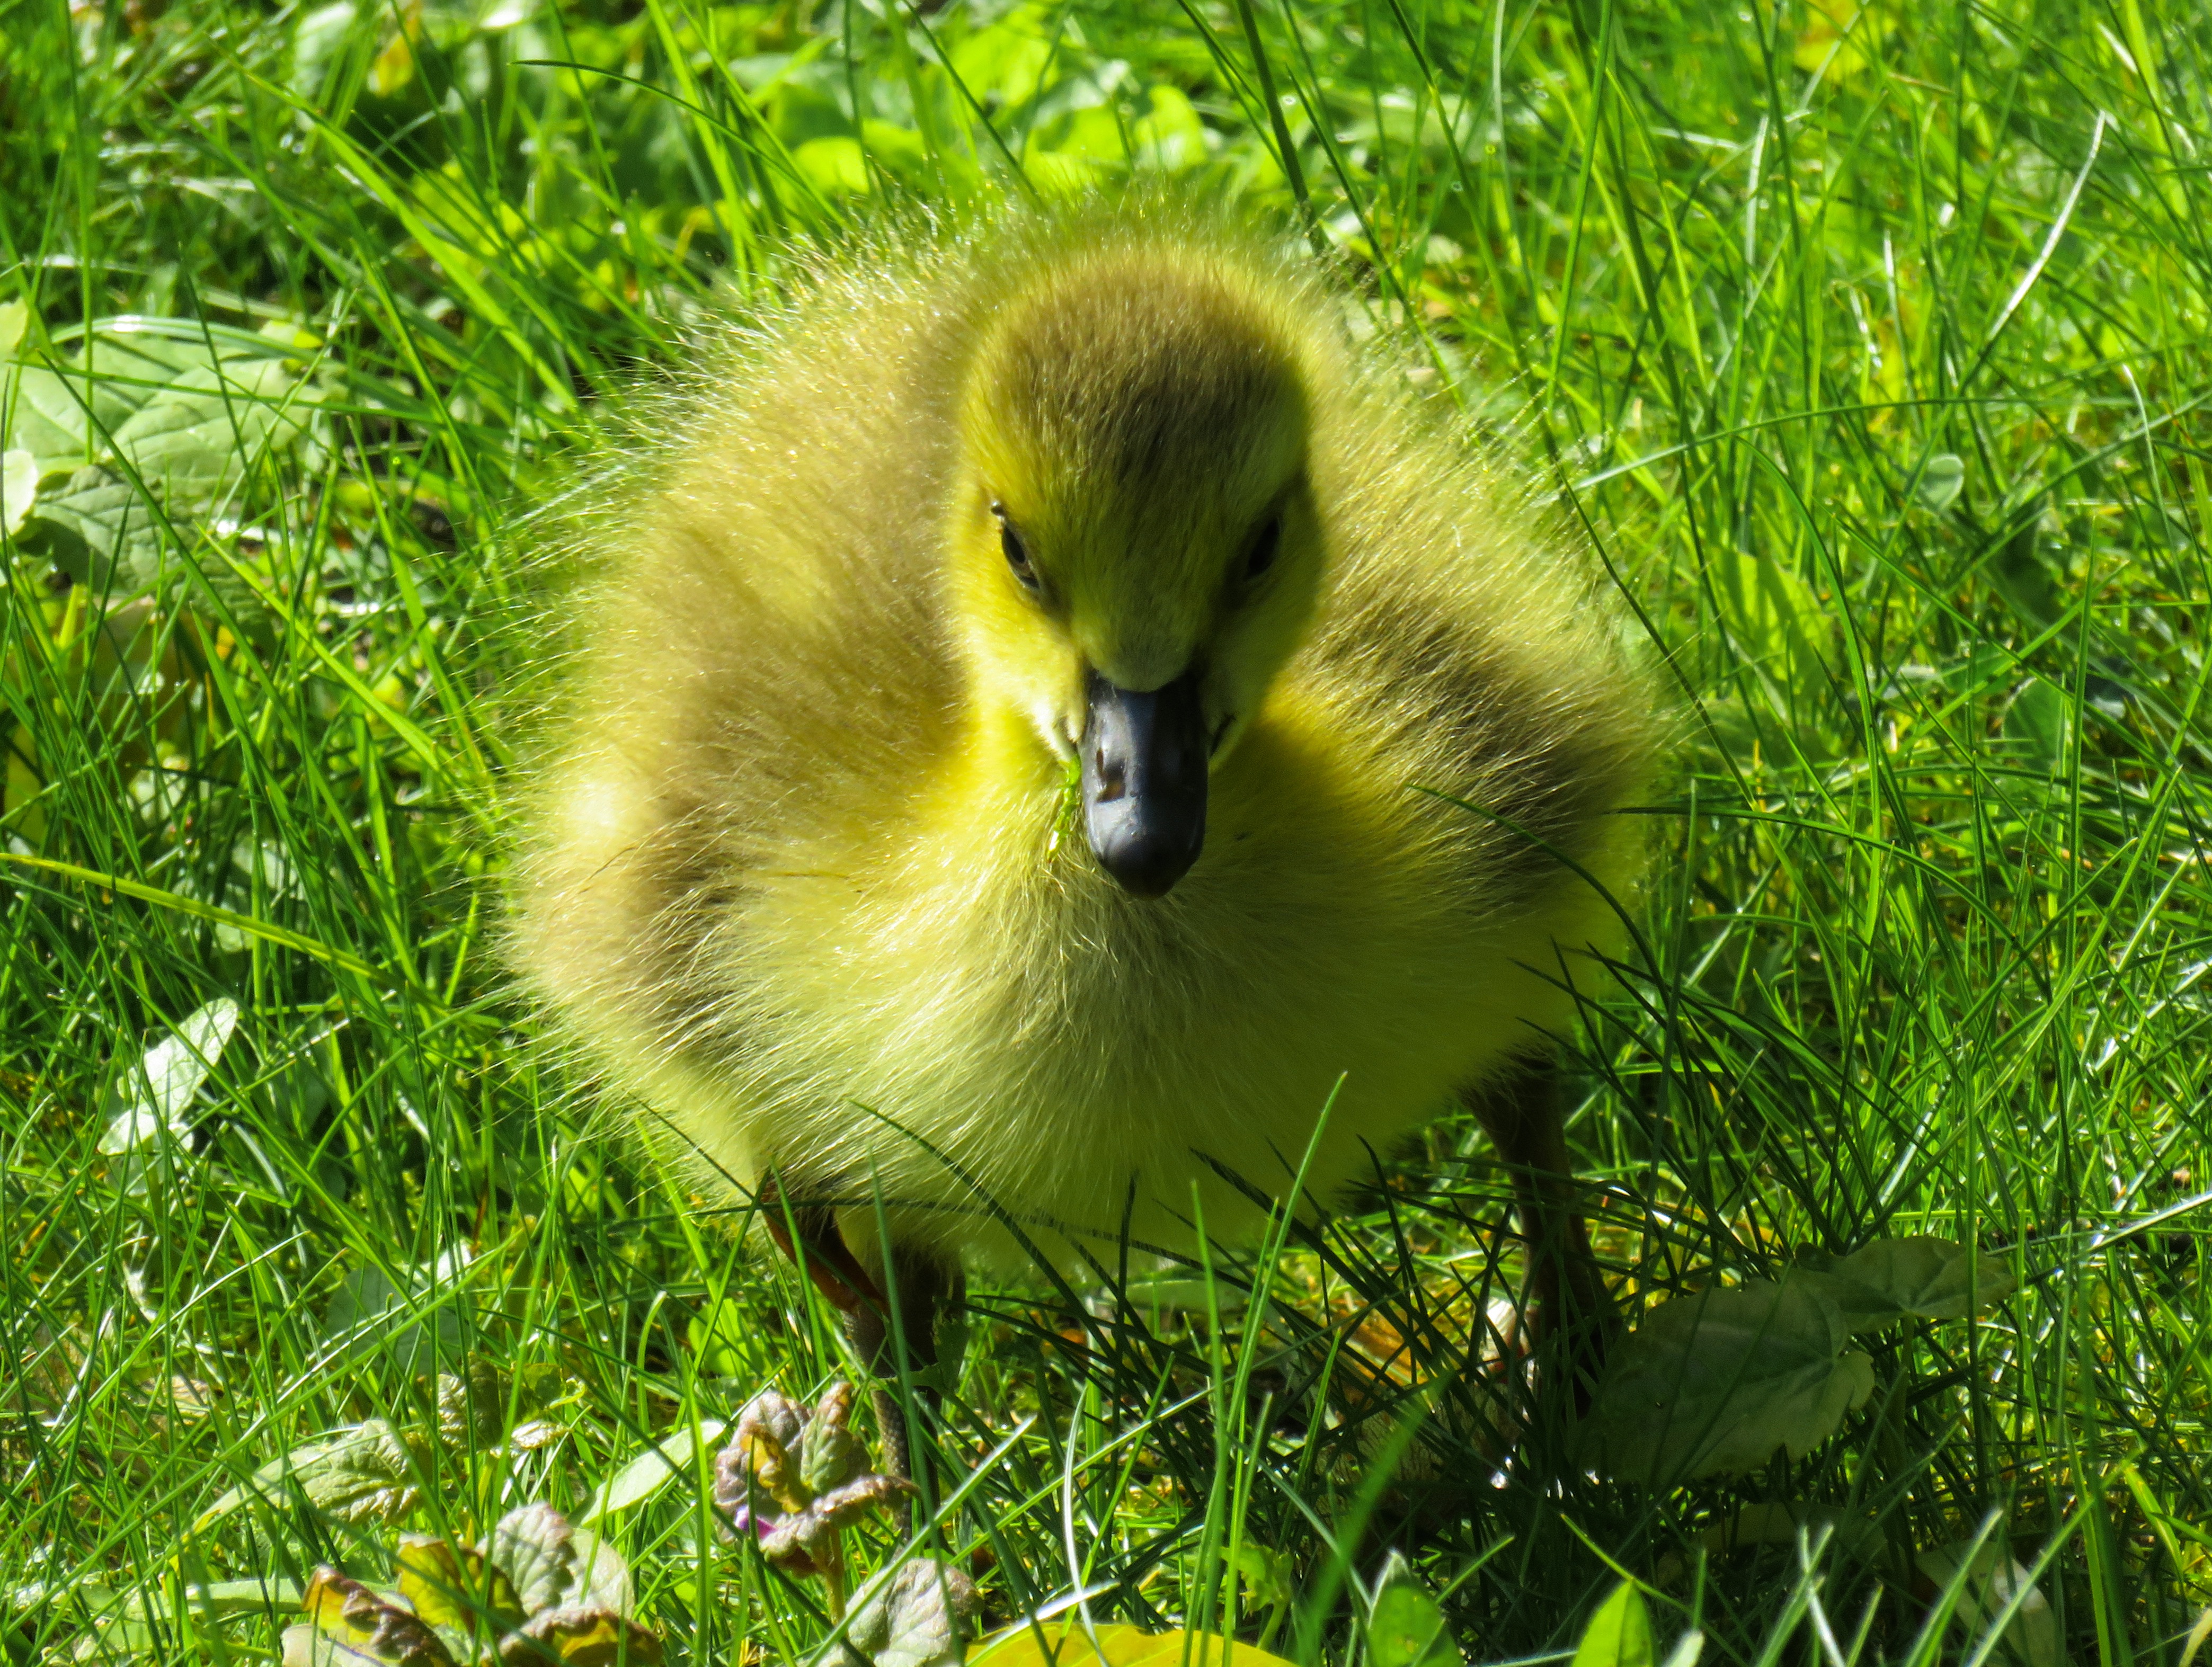
nature, grass, bird, meadow, flower, run, cute, wildlife, green, beak, fauna, poultry, curiosity, duck, animals, goose, vertebrate, waterfowl, chicks, water bird, goslings, young goose, ducks geese and swans